Naples yellow

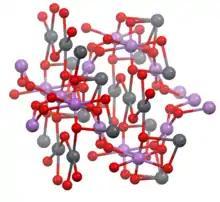
Portion of the dilead antimonate (PbSbO) structure (black = Pb, violet = Sb, red = O). This structure illustrates the complex, polymeric nature of many inorganic pigments.

Naples yellow is one of the earliest synthetic pigments, its earliest uses dating from the period between the sixteenth and fourteenth century BC in ancient Egypt and Mesopotamia. Traces of Naples yellow have been discovered on glass fragments, glazed bricks, and glazed tiles from these ancient civilizations. Since its basic components, such as lead oxide and antimony oxide, had to be chemically manufactured, its early production would have required a high level of knowledge and skill. Early color theorists speculated that Naples yellow had originated from Naples or Italy's Mount Vesuvius. It was not until the late eighteenth century that Naples yellow was generally recognized as a synthetic pigment of lead antimonate.